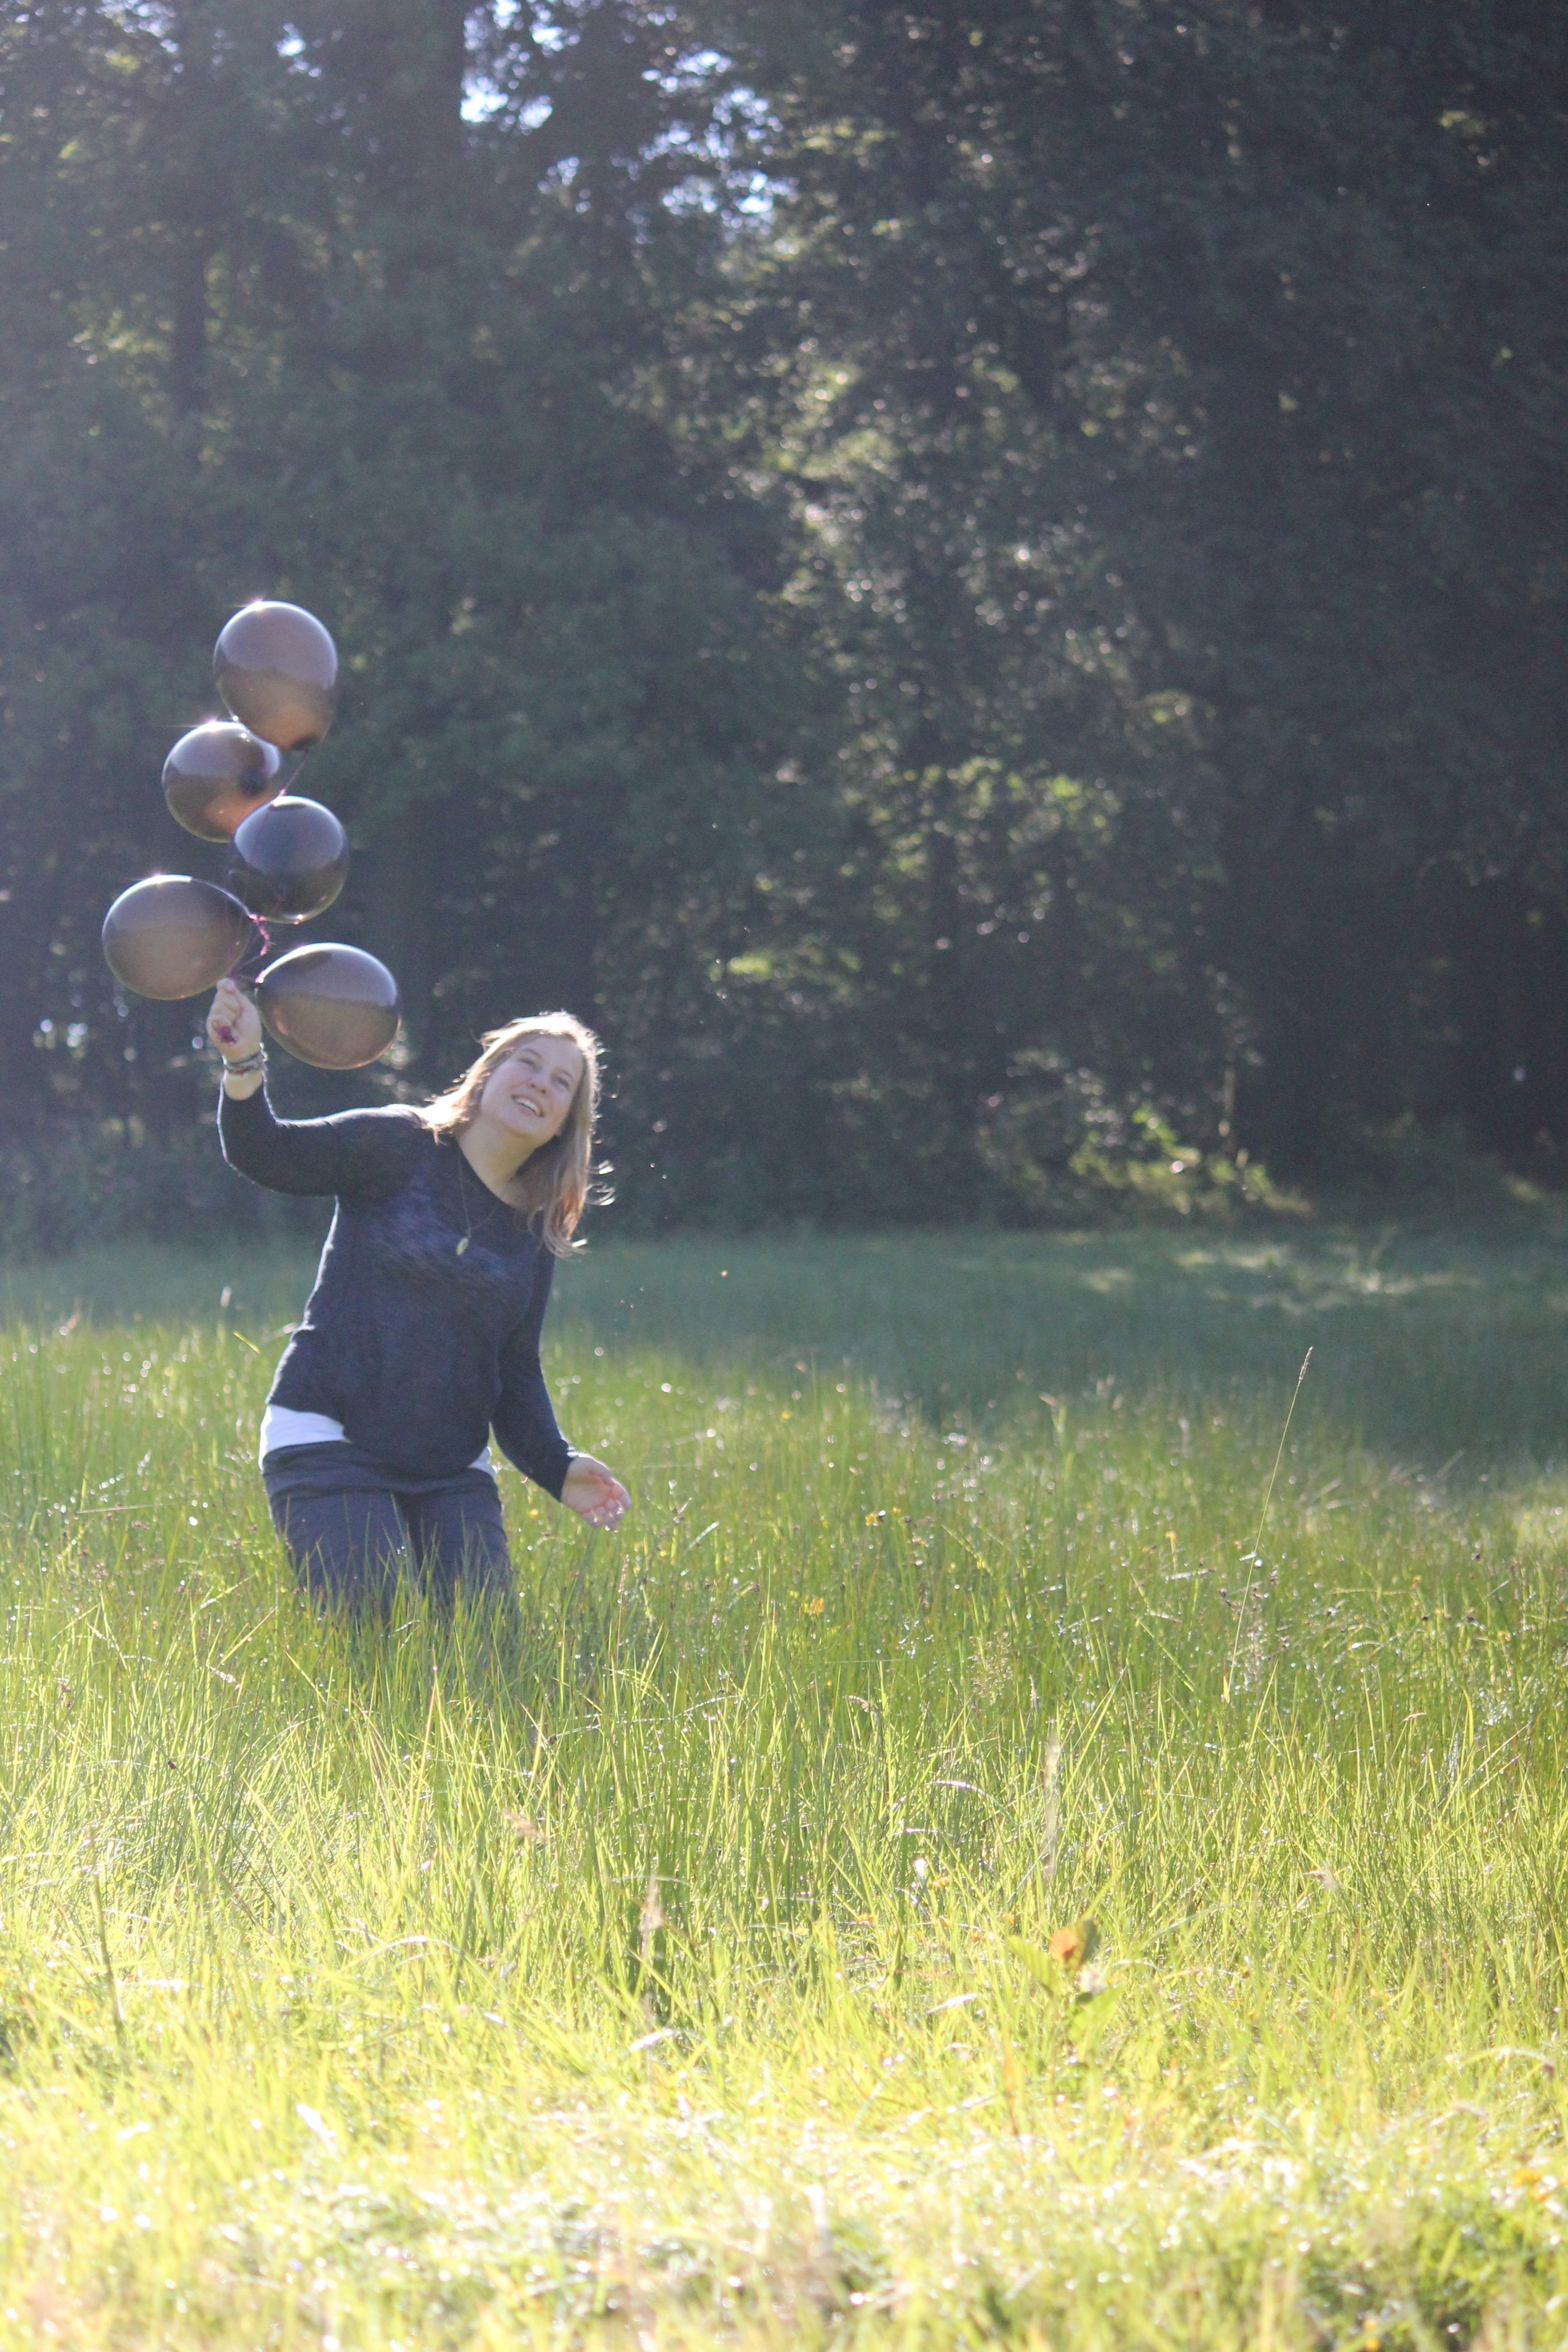
tree, grass, person, girl, meadow, sunlight, green, balloons